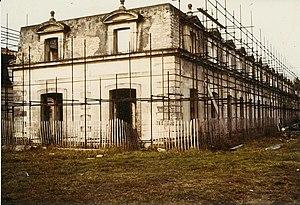
la corderie début 1990
La Corderie Royale – Centre International de la mer, est un vaste ensemble muséal situé au cœur de l’Arsenal maritime de Rochefort. Le bâtiment construit en 1666 est classé au titre des Monuments Historiques depuis 1967 et actuellement candidat à l’inscription à la liste du patrimoine mondial de l’UNESCO.